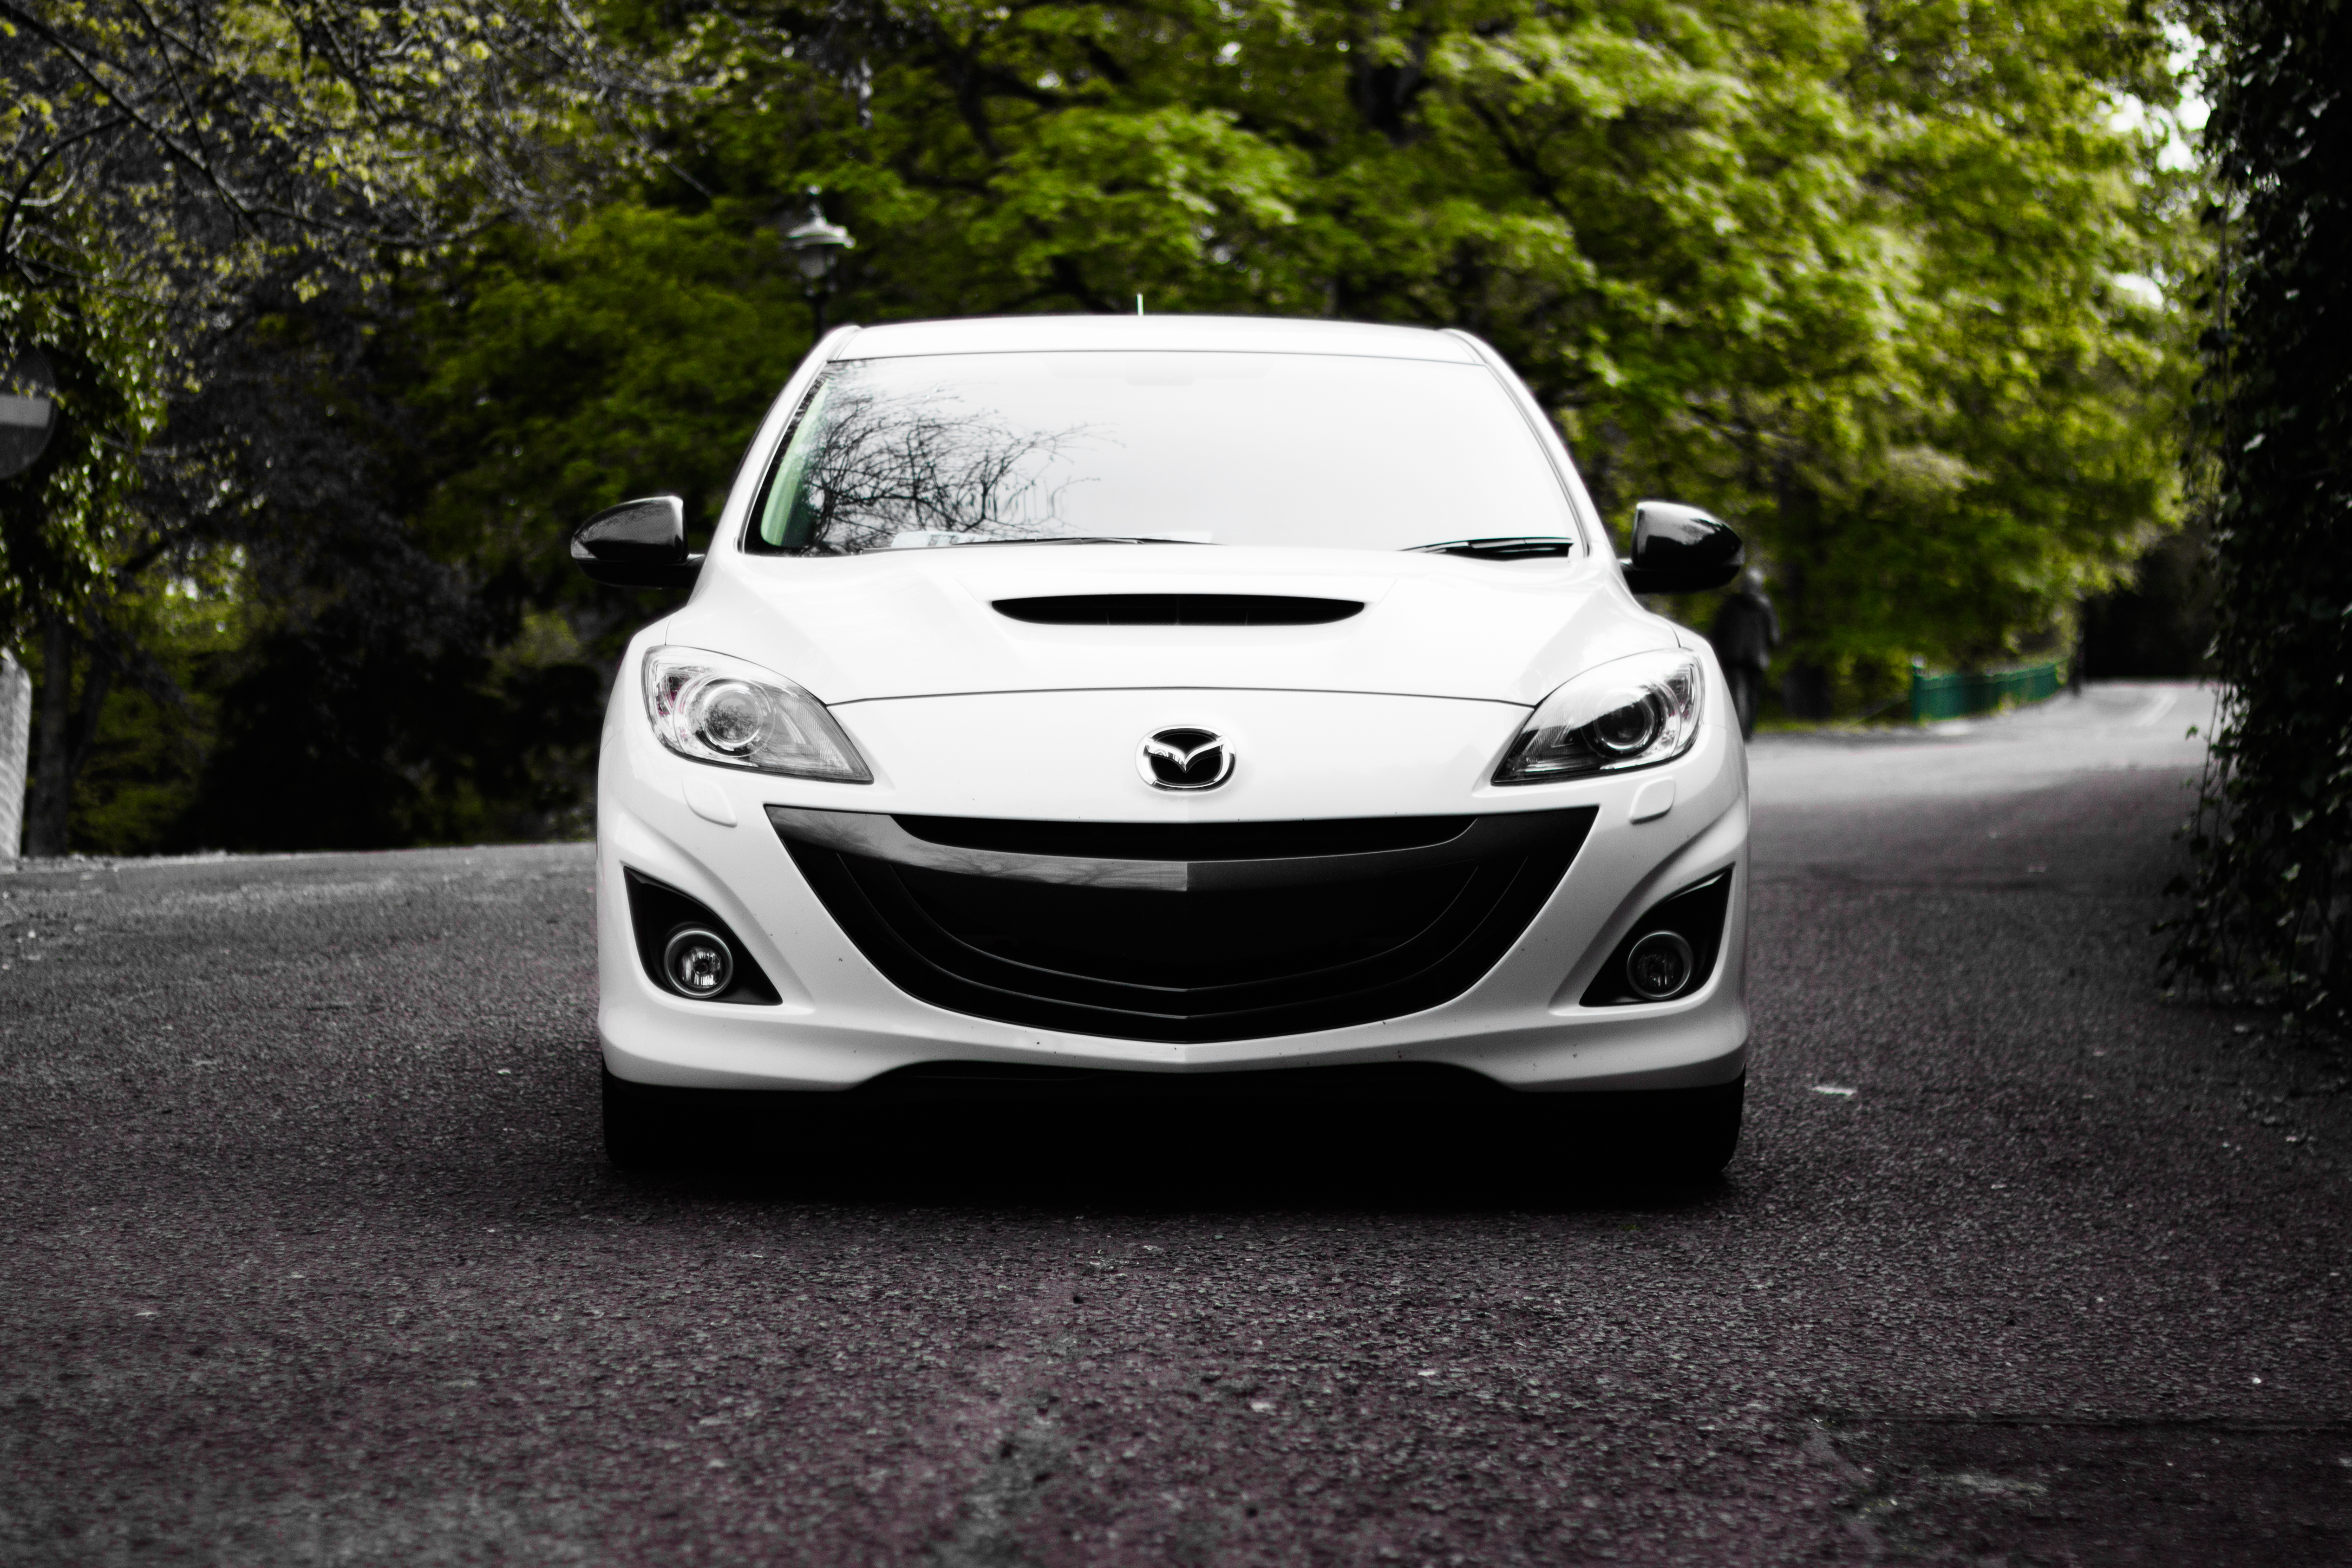
road, car, wheel, automobile, vehicle, sports car, bumper, supercar, sedan, mazda, mazda3, city car, land vehicle, automobile make, automotive exterior, automotive design, luxury vehicle, compact sport utility vehicle, mazdaspeed3, mazda rx 8